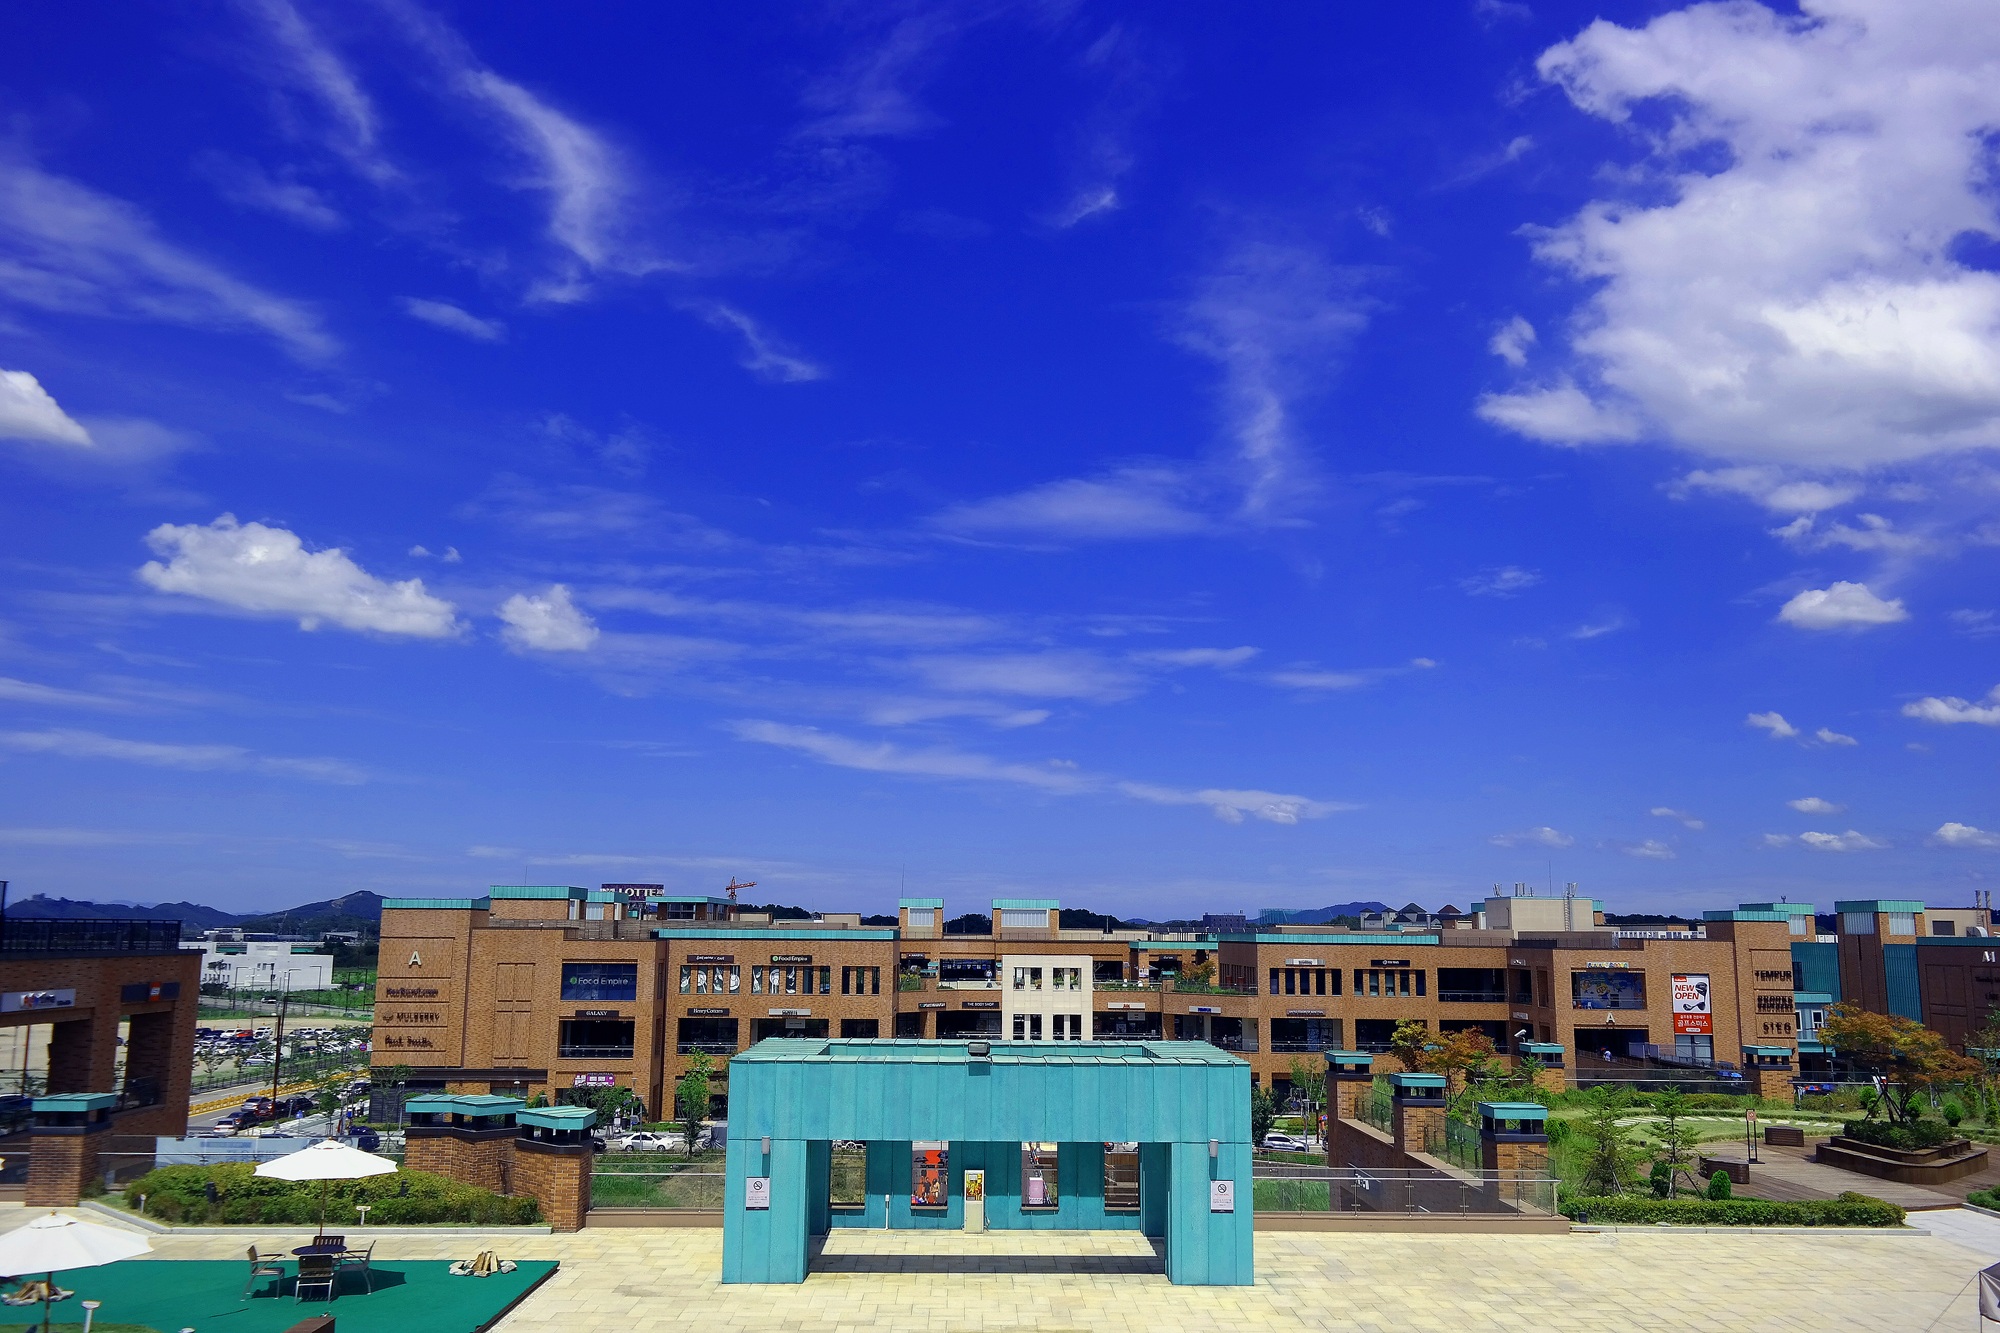
sky, property, resort, estate, real estate, residential area, paju, paju premium outlets